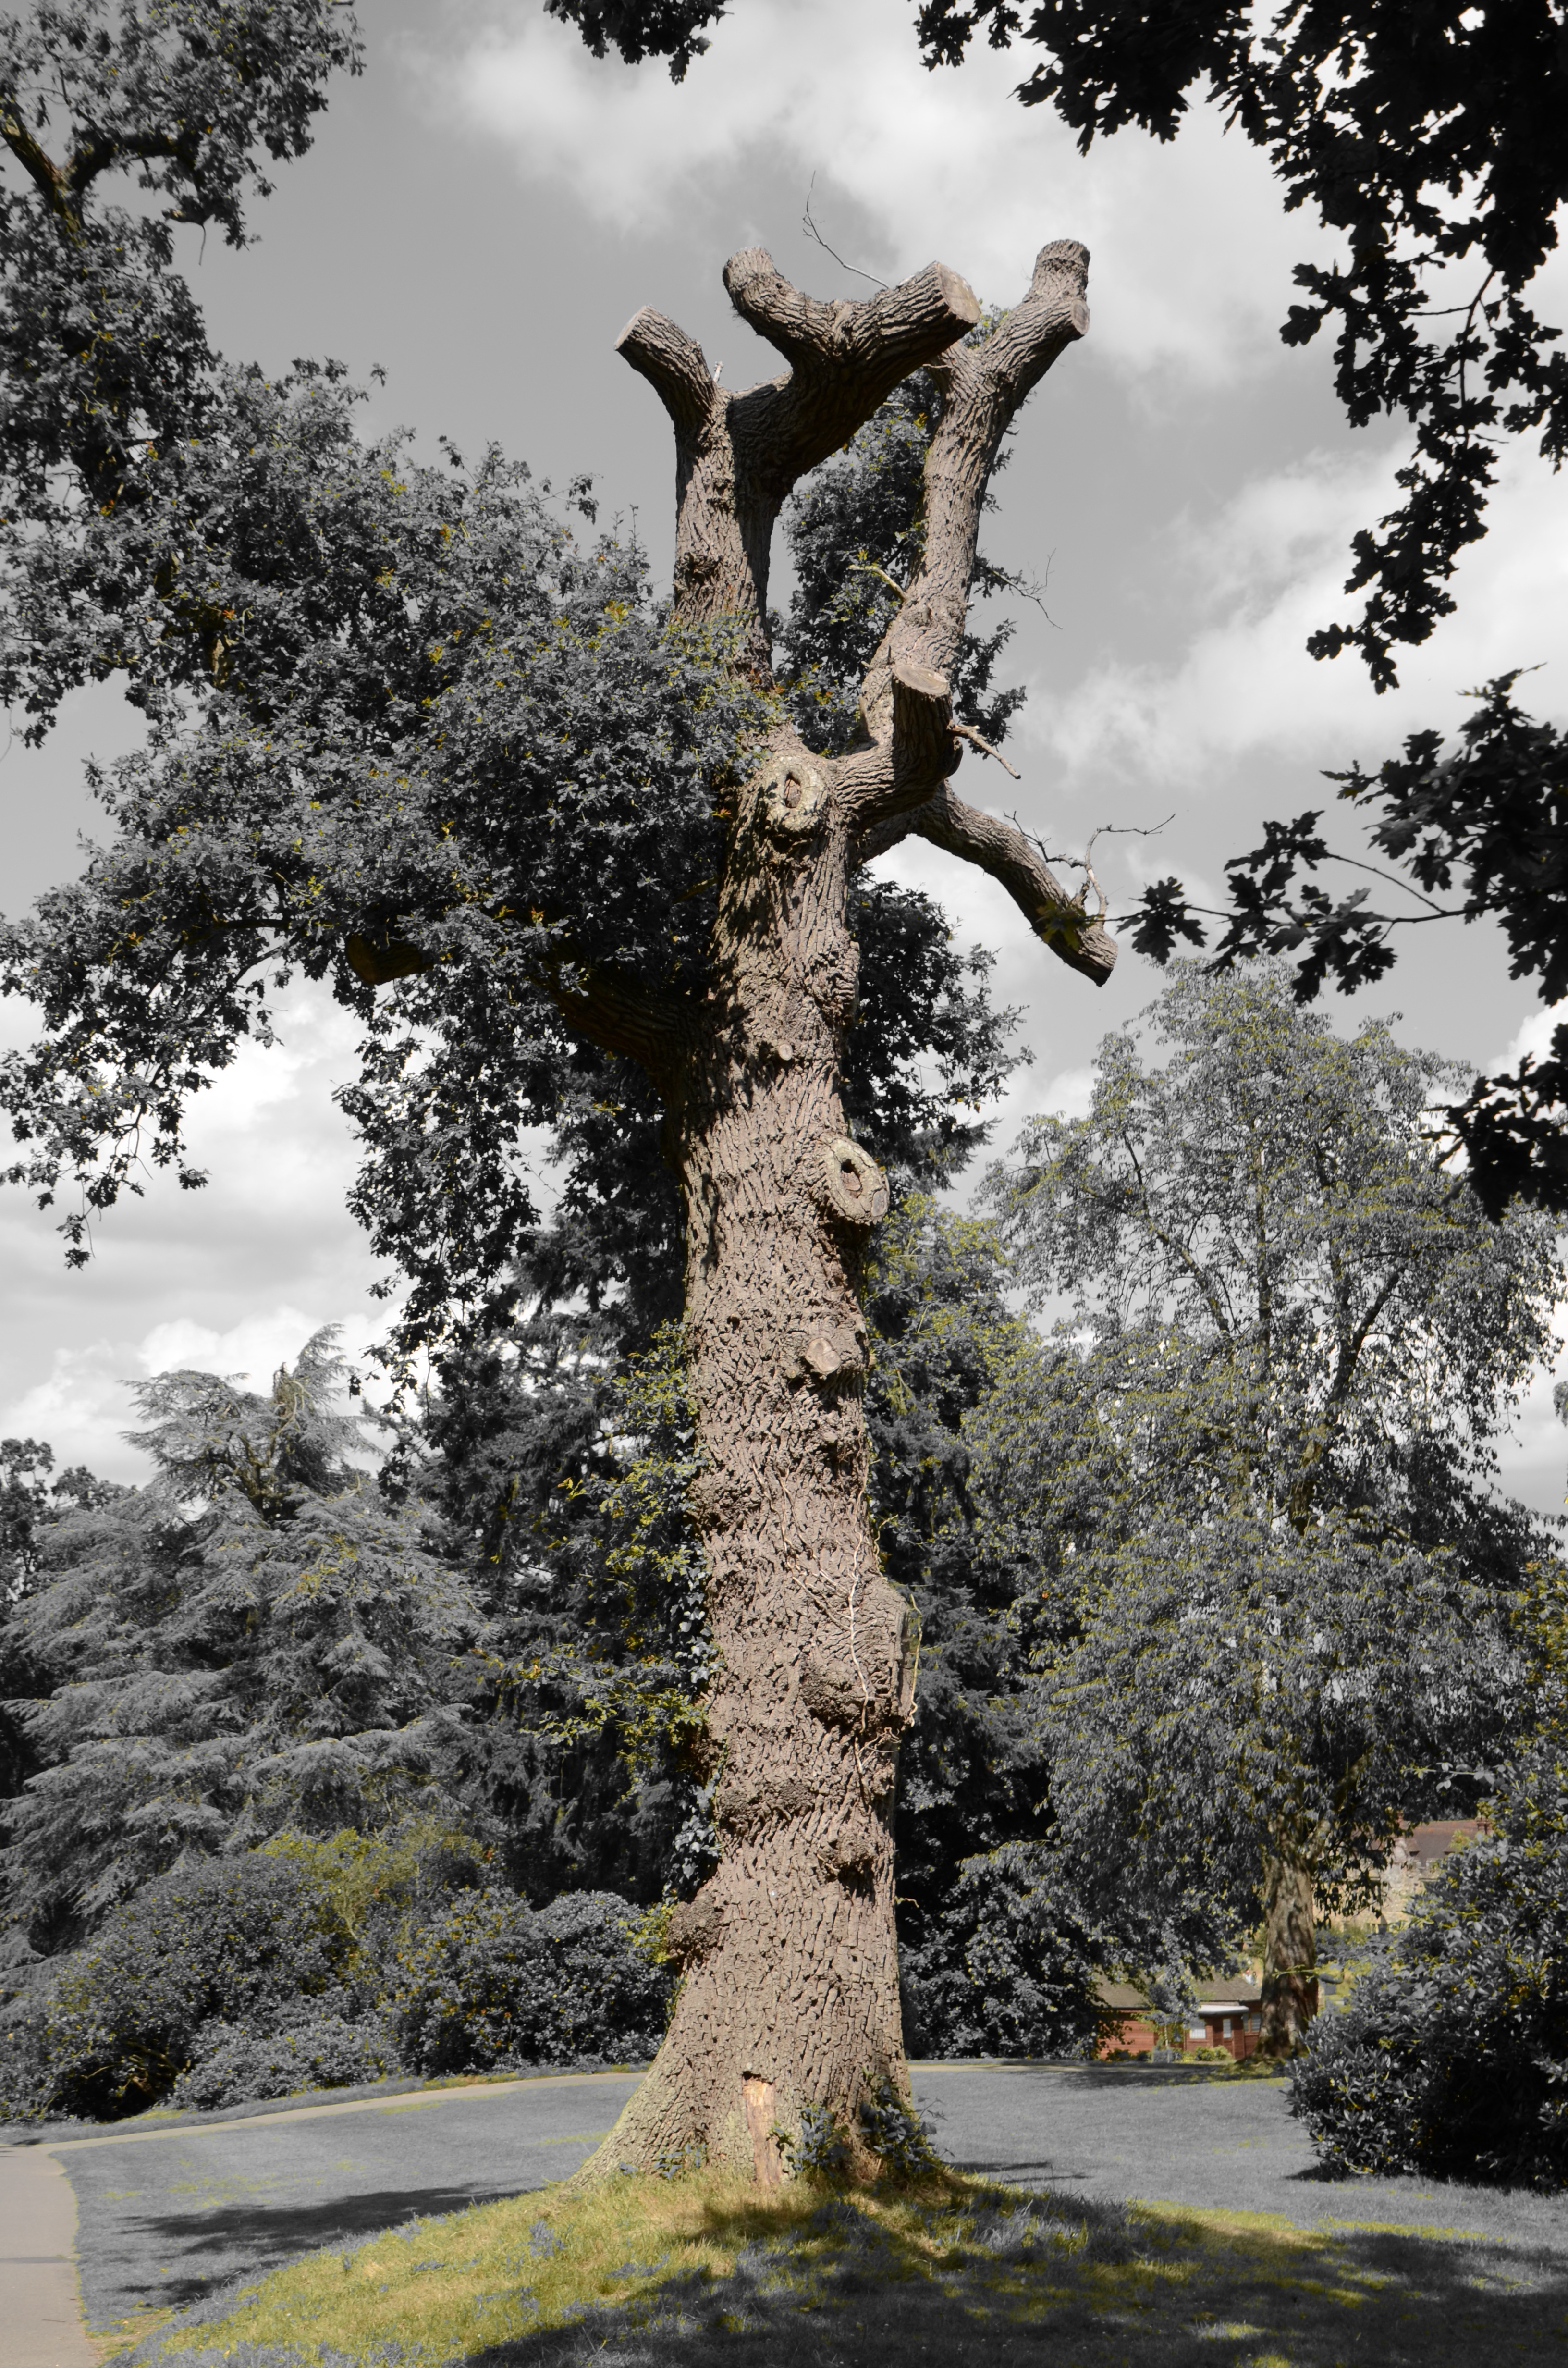
landscape, tree, nature, branch, snow, plant, leaf, flower, atmosphere, romance, botany, garden, flora, drama, scene, mood, atmospheric, dead plant, impressive, woody plant